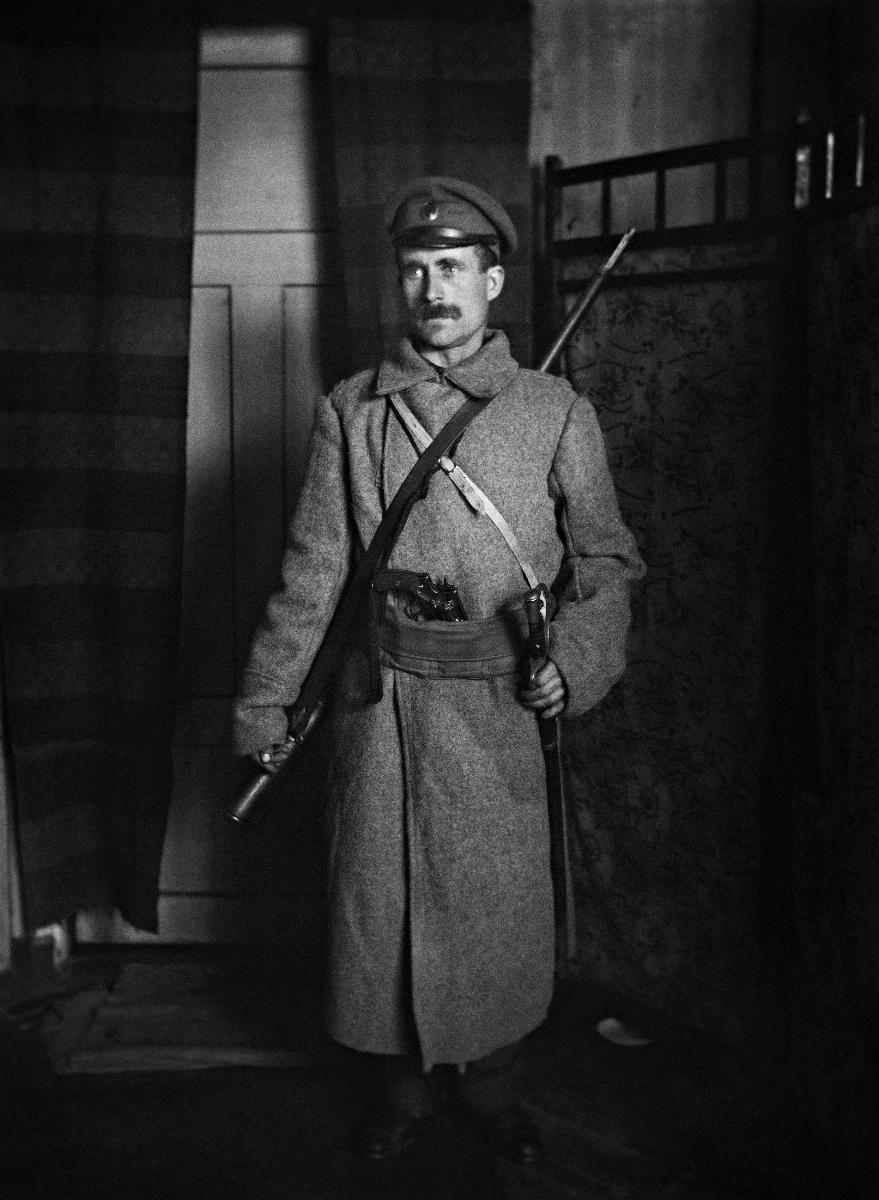
Mies asevarusteineen.
sisällön kuvaus: Mies pukeutuneena mantteliin ja koppalakkiin selässään kivääri, vyöllään miekka ja revolveri. Sisäkuva mahdollisesti Meilahden huvila Villa Toivolasta. mustavalkoinen
Kuvaaja: Laakso, Heikki, valokuvaaja
Ajankohta: kuvausaika 1910-luku
Aiheet: pukuhistoria, interiöörit, manttelit, ampuma-aseet, costume history, interiors, mantles, firearms, dräkthistoria, interiörer, mantlar, skjutvapen